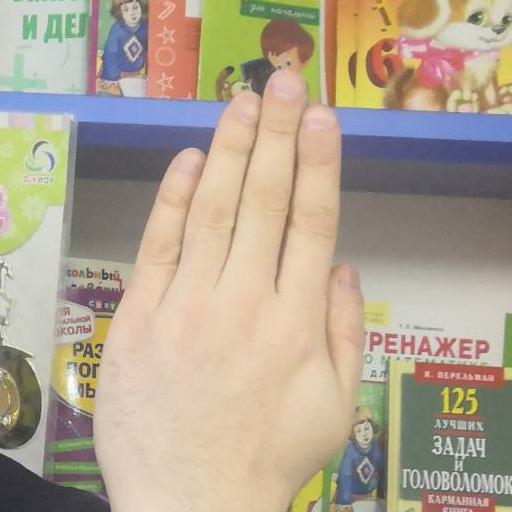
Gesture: stop_inverted